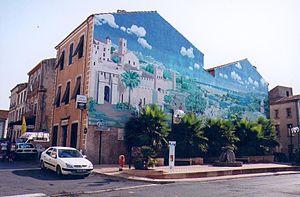
La Palme est une commune française, située dans le département de l'Aude en région Occitanie.